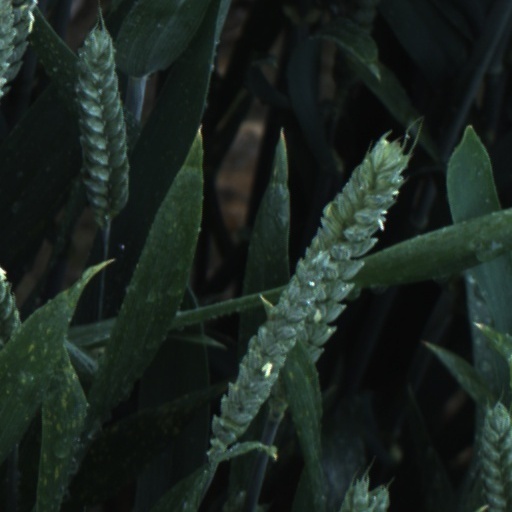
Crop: wheat